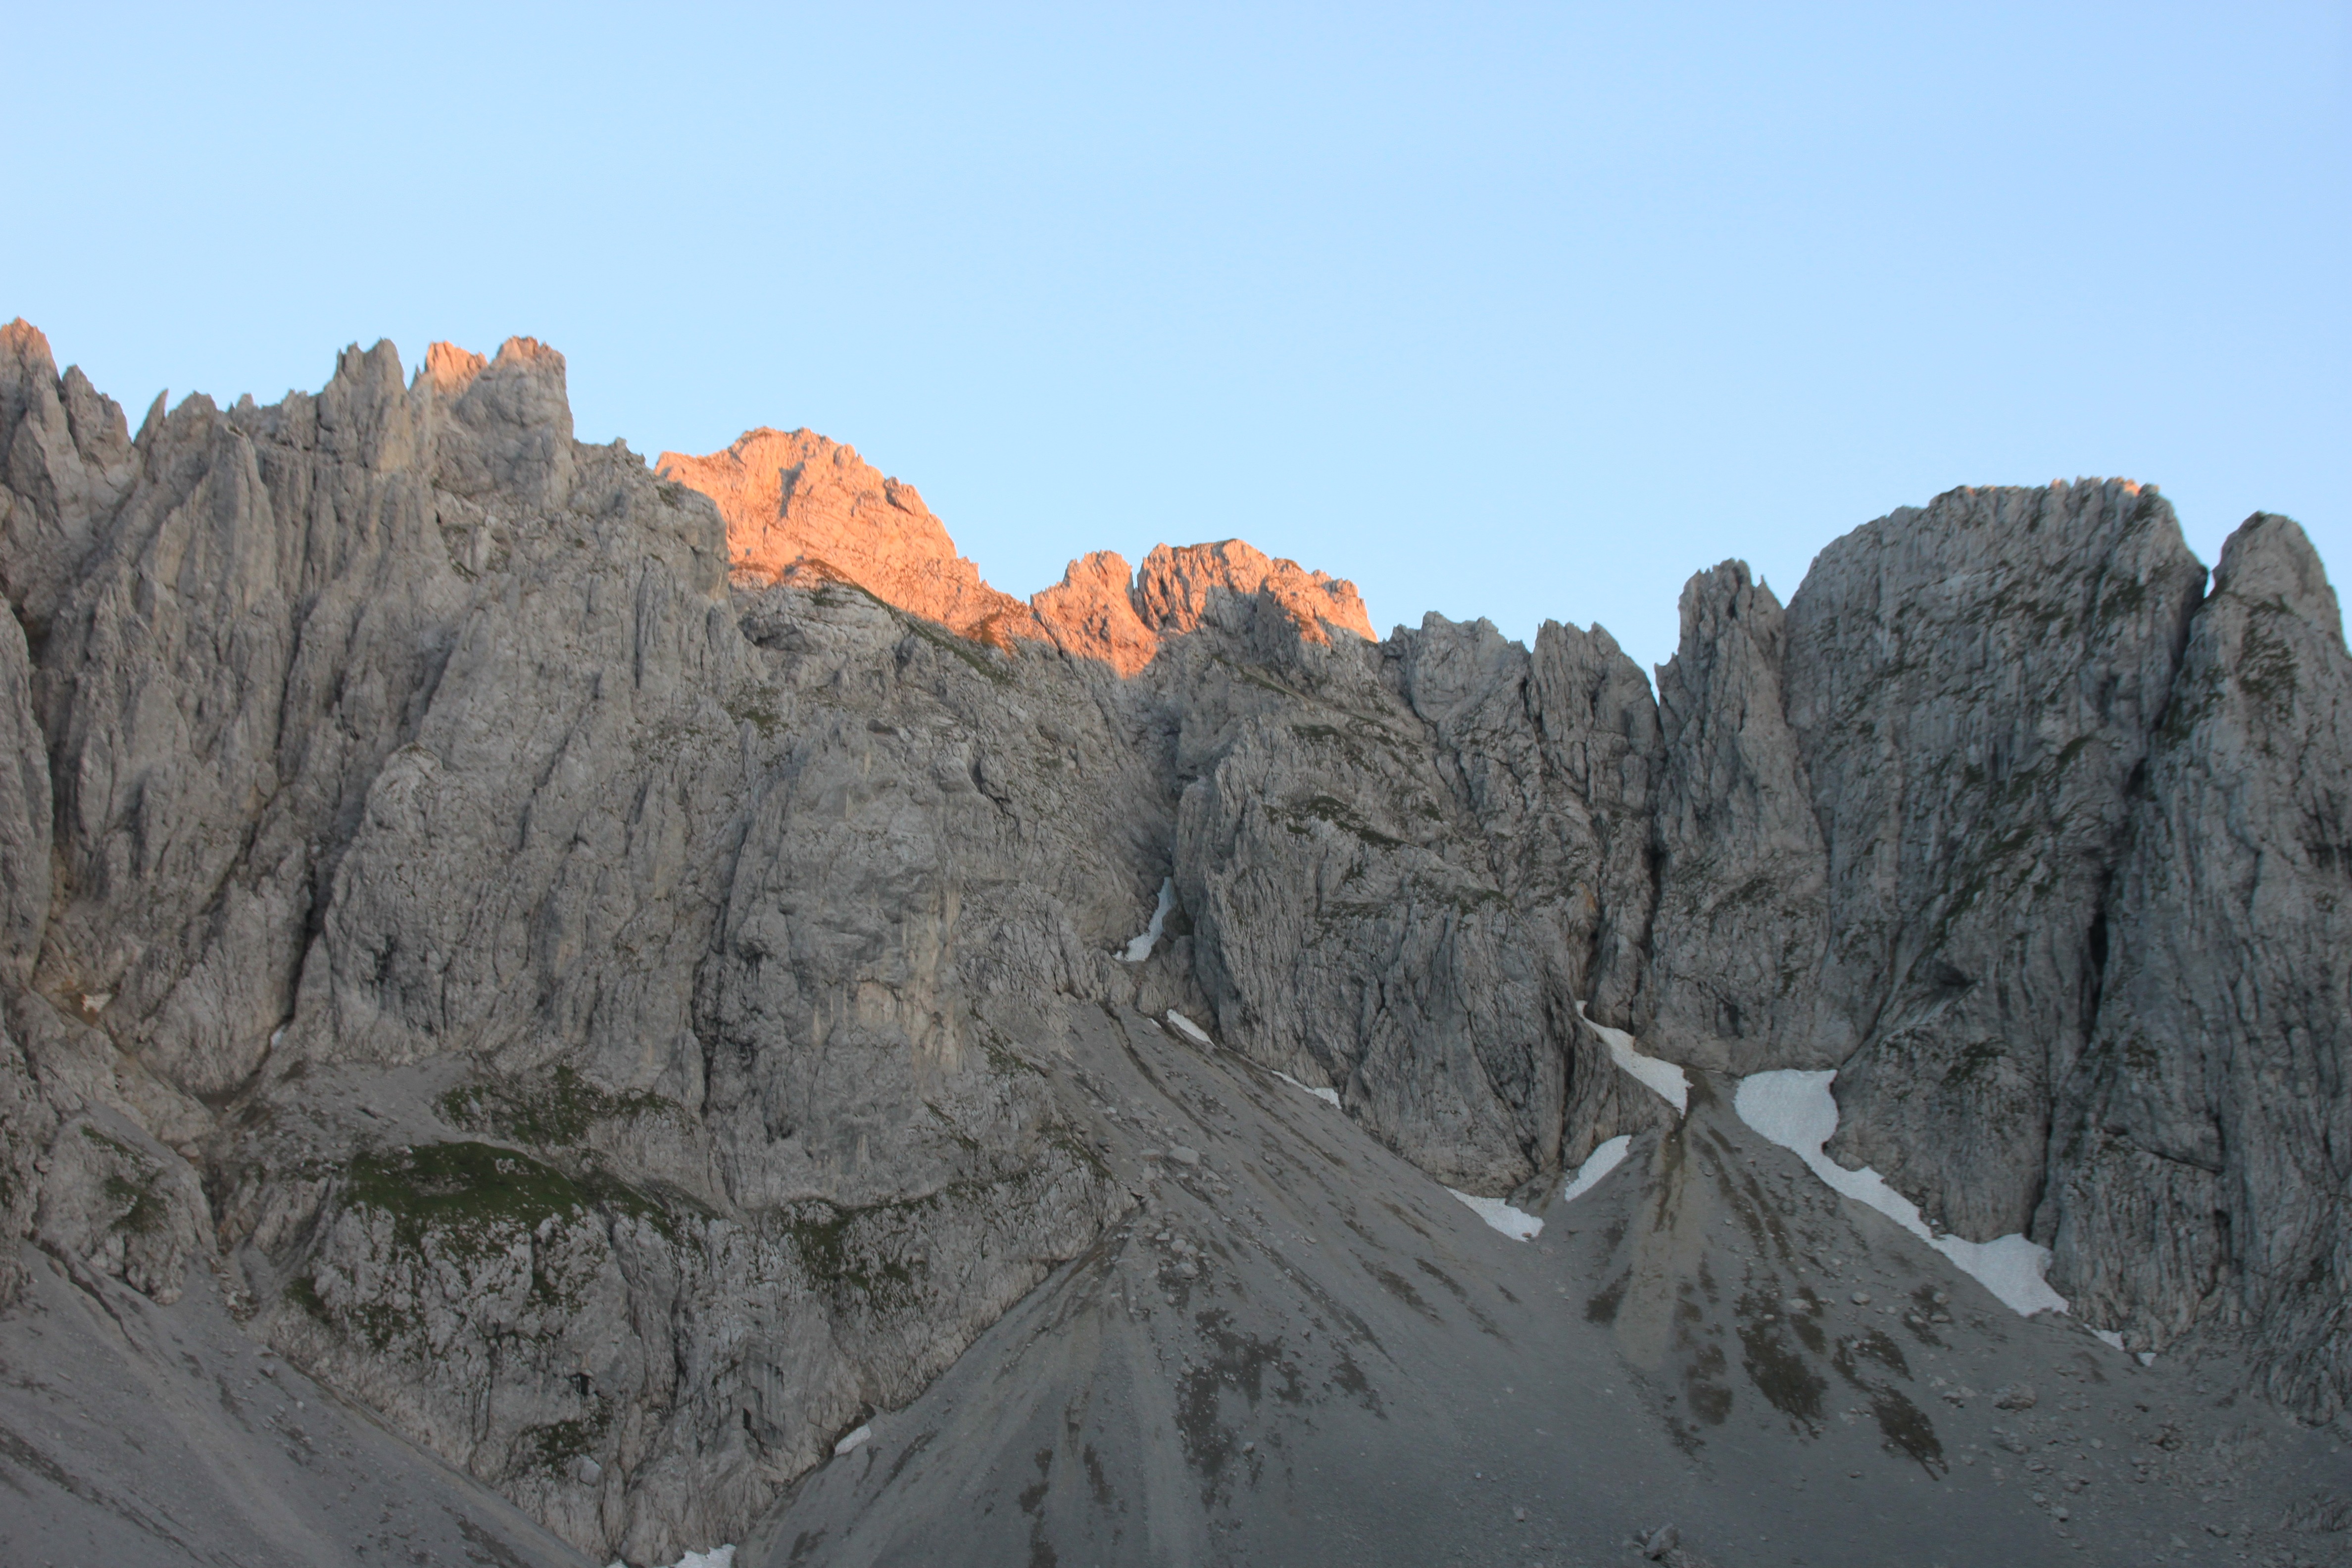
landscape, rock, wilderness, mountain, snow, adventure, valley, mountain range, formation, alpine, terrain, national park, ridge, summit, geology, mountains, badlands, plateau, wadi, landform, kaiser mountains, alpengl hen, mountain pass, wilderkaiser, geographical feature, mountainous landforms, geological phenomenon